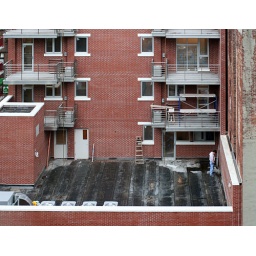
man peeing in a building near the manhattan bridge